Cassinia

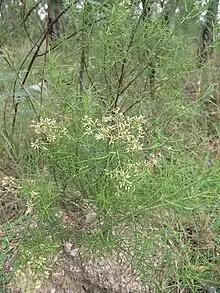
Cough bush ("Cassinia laevis"), Northern Tablelands, NSW

Cassinia is a genus of about fifty-two species of flowering plants in the family Asteraceae that are native to Australia and New Zealand. Plants in the genus "Cassinia" are shrubs, sometimes small trees with leaves arranged alternately, and heads of white, cream-coloured, yellow or pinkish flowers surrounded by several rows of bracts.